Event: Nepal Earthquake
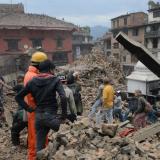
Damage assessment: damage